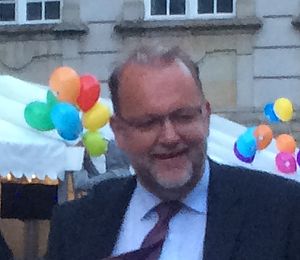
Lars Christian Lilleholt
Lars Christian Lilleholt er en dansk politiker valgt til Folketinget i Fyns Amtskreds for Venstre. Han var midlertidigt folketingsmedlem fra 14. til 31. januar 1997 og igen fra 18. januar til 10. februar 2000 og folketingsmedlem fra 20. november 2001.